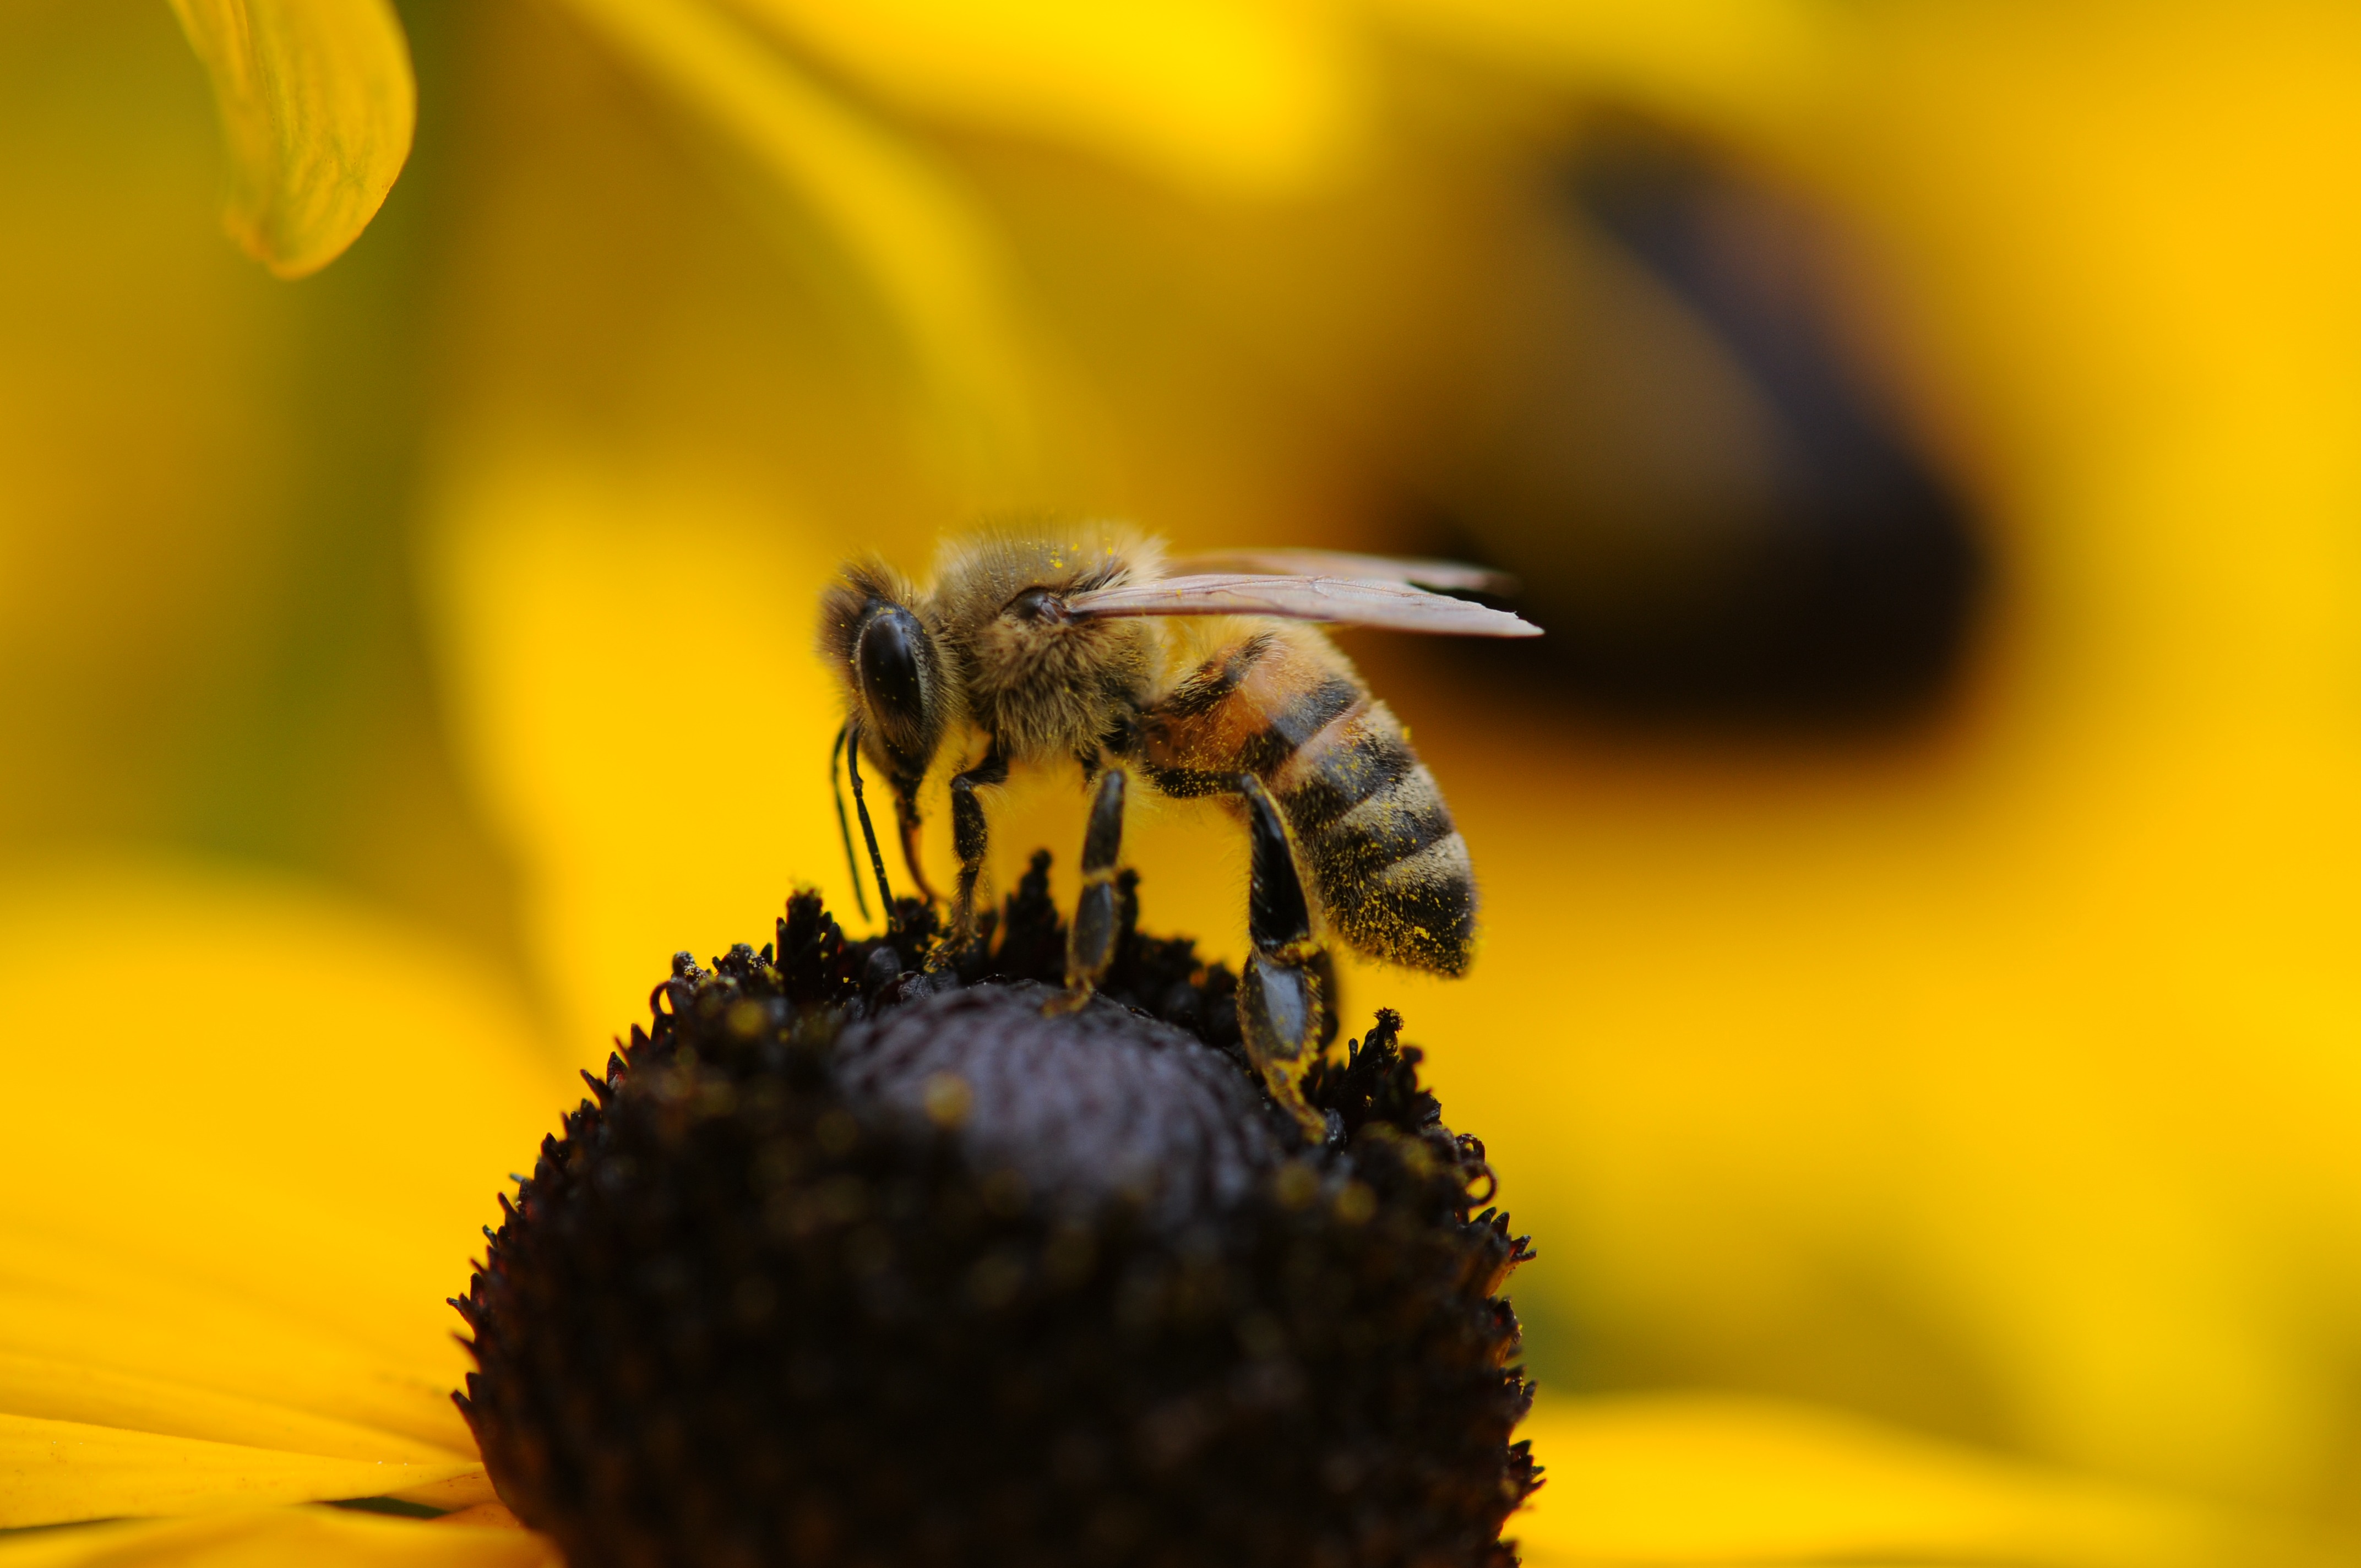
nature, plant, photography, flower, fly, summer, pollen, spring, insect, yellow, flora, fauna, invertebrate, close up, wings, bee, hornet, wasp, bumblebee, nectar, macro photography, honey bee, daisy family, pollinator, membrane winged insect